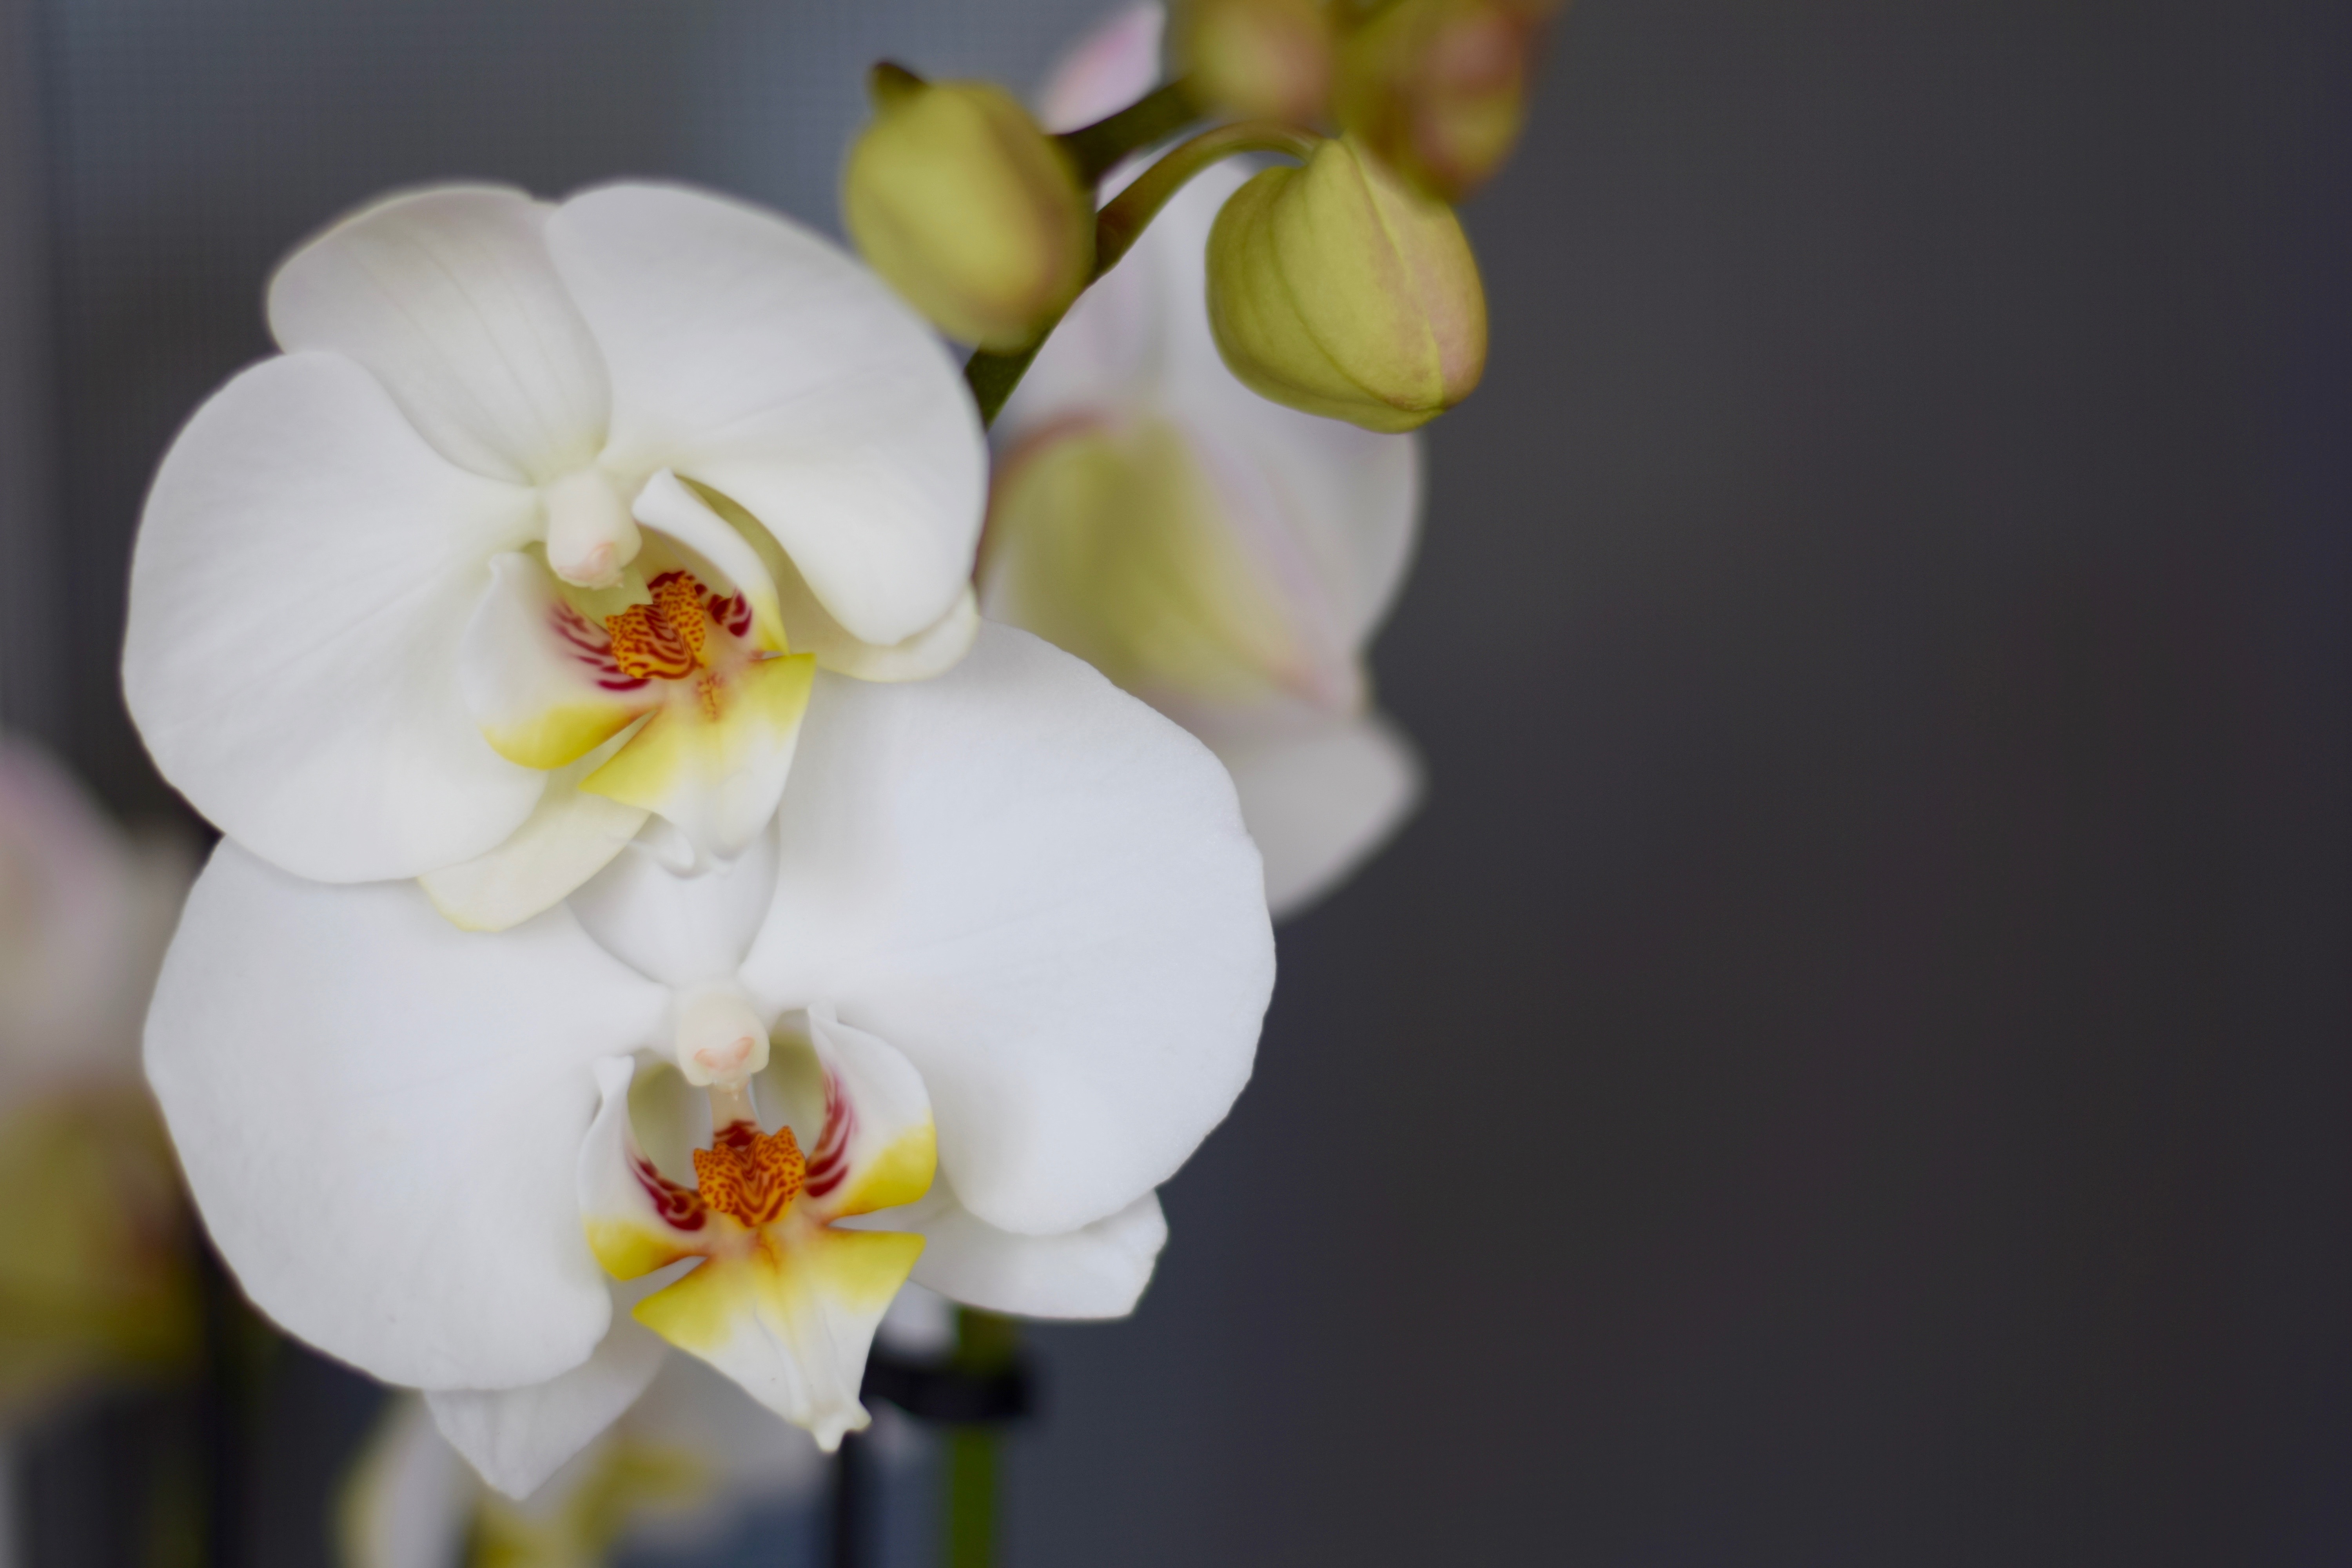
blossom, plant, flower, petal, botany, yellow, flora, orchid, macro photography, flowering plant, plant stem, land plant, moth orchid